Romanian revolution

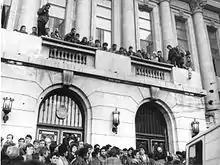
The balcony where Ceaușescu delivered his last speech, taken over by the crowd during the Romanian revolution of 1989

Riots and protests resumed the following day, 17 December. The rioters broke into the district committee building and threw party documents, propaganda brochures, Ceaușescu's writings, and other symbols of Communist power out of windows.